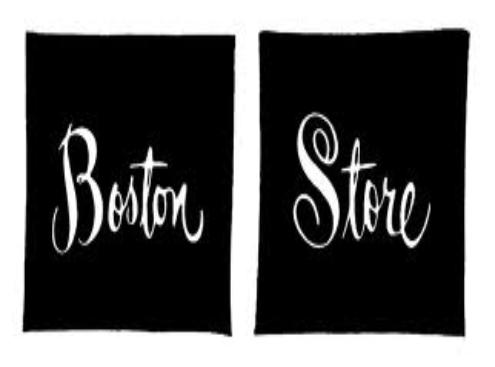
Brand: Boston Store
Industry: Others